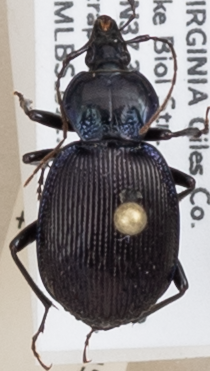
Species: Sphaeroderus stenostomus lecontei
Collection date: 2018-04-24
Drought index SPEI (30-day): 0.886
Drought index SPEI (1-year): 0.63
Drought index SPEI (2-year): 0.51